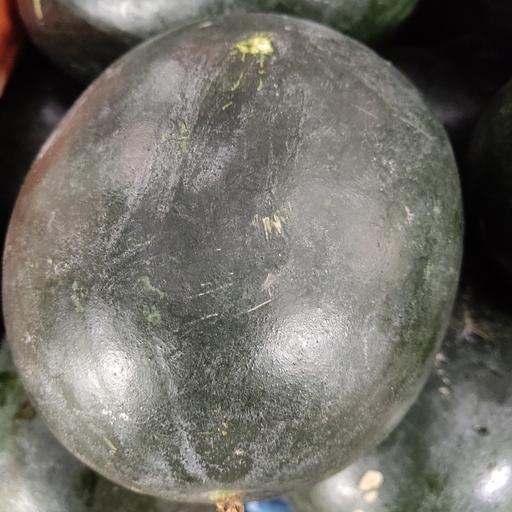
Crop type: Watermelon